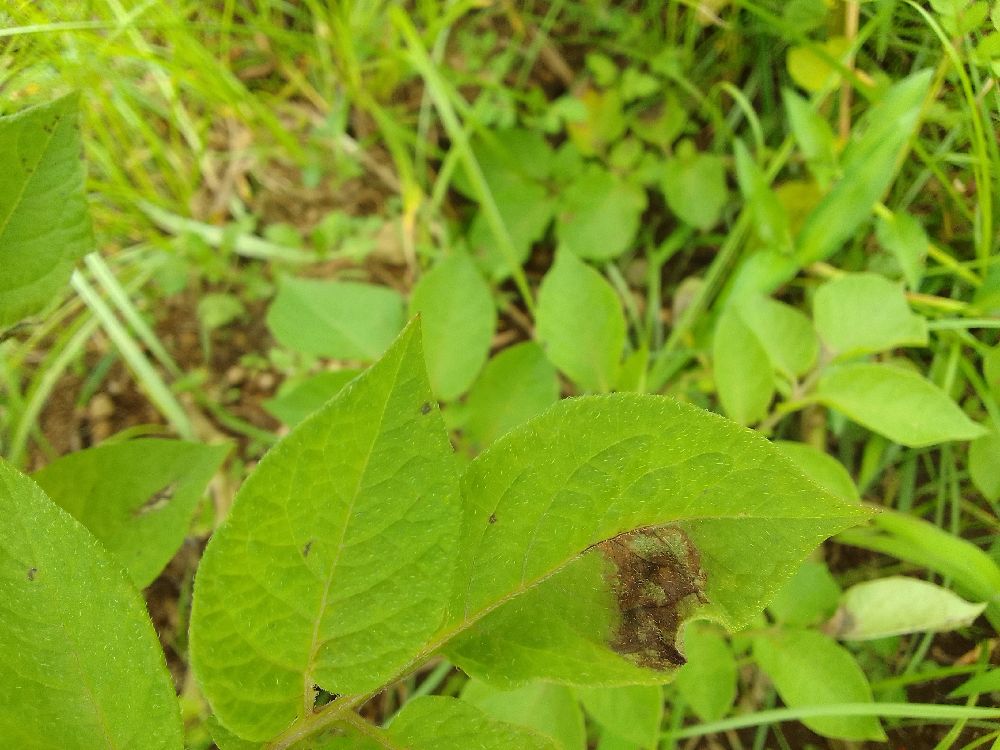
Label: Late blight